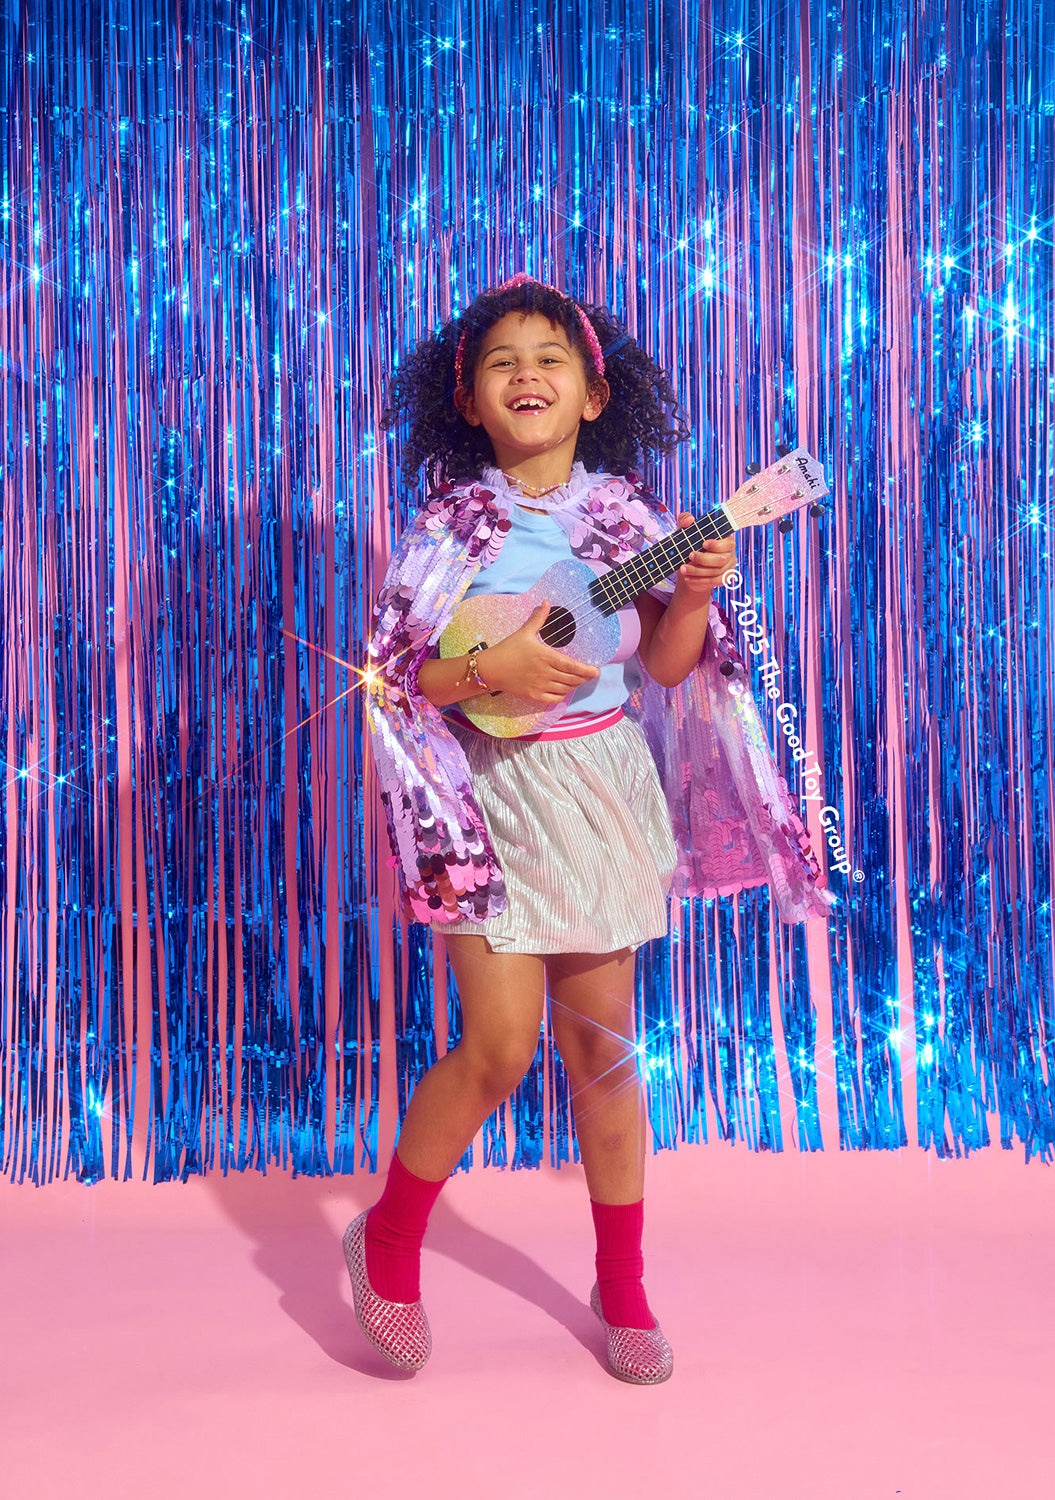
Amahi Ukulele - Glitter
Glitter Rainbow Design with Glossy Finish Soprano Size Painted Wood Body Open Geared Tuners Nylon Strings and woven Nylon Zippered Carrying Bag
Brand: Amahi
Category: Arts & Entertainment > Hobbies & Creative Arts > Musical Instruments > String Instruments > Ukuleles > Soprano Ukuleles